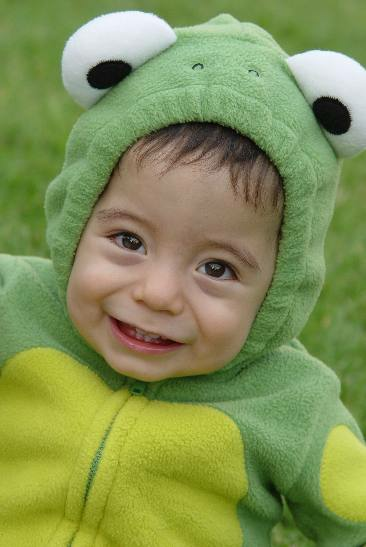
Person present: Yes